Crazy Crazy Feeling

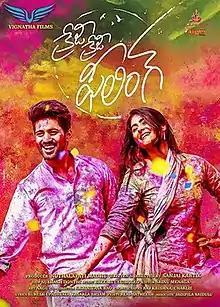
Film poster

Crazy Crazy Feeling is a 2019 Indian Telugu-language romantic comedy film directed by Sanjai Kartik and starring Viswant Duddumpudi and Palak Lalwani in the lead roles. The film's title is based on a song from "Nenu Sailaja" (2016).